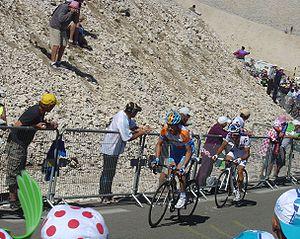
Christian Vandevelde et Christophe Le Mevel lors de la 20e étape du Tour de France 2009 au Mont Ventoux
La 20ᵉ étape du Tour de France 2009 s'est déroulée le 25 juillet. Le parcours de 167 kilomètres reliait Montélimar au sommet du Mont Ventoux. Il s'agit de la réapparition du Ventoux, absent depuis le Tour de France 2002. La victoire est revenue à Juan Manuel Gárate.